Żukowo Zachodnie railway station

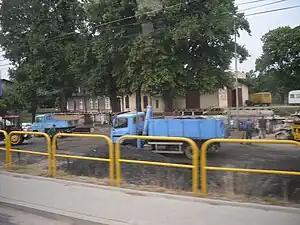
Żukowo Zachodnie railway station

Żukowo Zachodnie is a non-operational PKP railway station in Żukowo (Pomeranian Voivodeship), Poland.